Carl Abegg-Arter

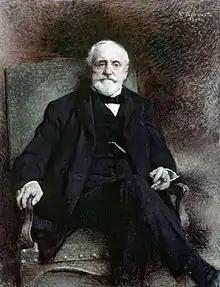
Oil portrait of Abegg by Leon Bonnat

Carl Abegg known as Carl Abegg-Arter (10 April 1836 – 23 August 1912) was a Swiss businessman, merchant and founder of Abegg & Co, a leading silk merchant firm, based in Zurich. Abegg has been widely considered the richest Swiss citizen at the time.